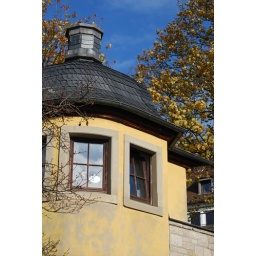
Little building by the river Main.